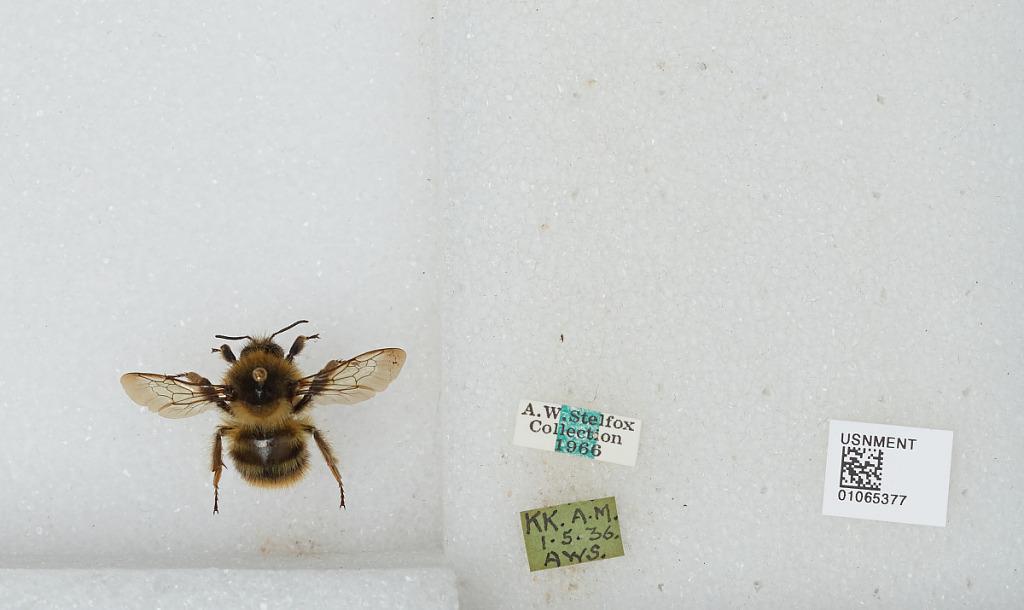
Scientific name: Bombus sp.
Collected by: A. Stelfox
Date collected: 1936-5-1
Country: Ireland
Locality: KK